Lambroughton

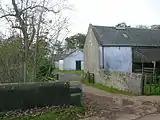
Titwood farm

A track ran from Wheatrig, (previously Whatrig, Whiterig in 1775, Whiteriggs in 1832 and Whyrigg in 1654) Farm to Hillhead Farm. A Cranshaw Farm is marked in 1832 and 1821, but not marked in 1775. A "cran" in Scots was a "crane" or "heron" and the 'shaw' or small wood is still present. In the days when the loch was present cranes would have been a common sight and may even have nested in the wood, hence the name. Herons are still very common in the area. Cranshaw was a farm located near Little Alton on the northern side of the lane, clearly indicated in the Montgomerie Estate plans of 1788 - 91.